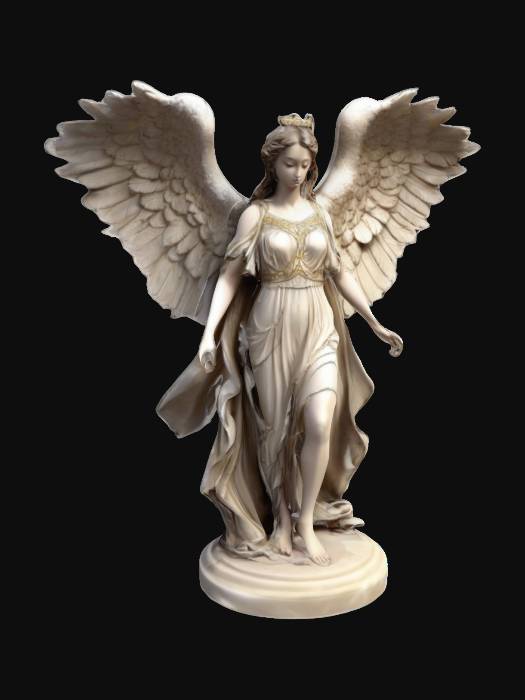
미적 점수 (1~10점): 7